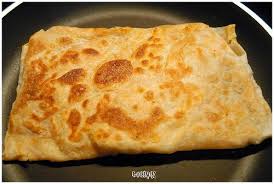
Yemek: gozleme